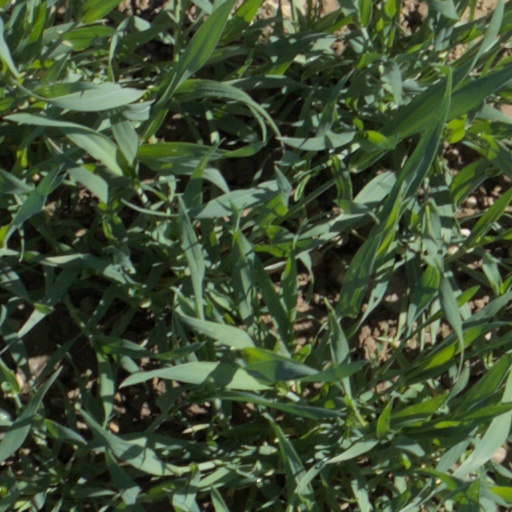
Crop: wheat